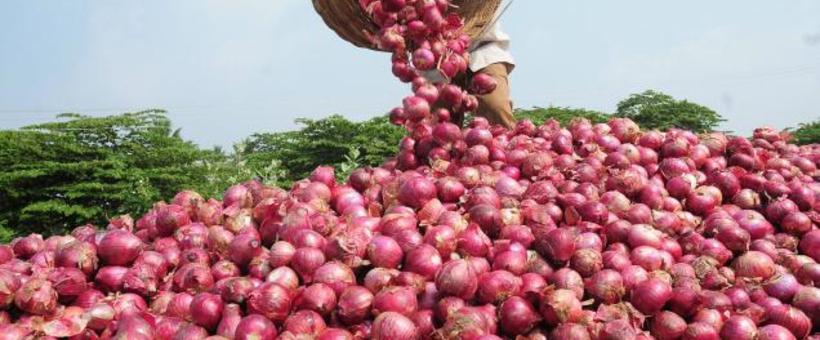
Hili ni rundu kubwa la vitunguu vyekundu vilivyovunwa vikiwa vimependizwa chini labda kwenye shamba au eneo la kuhifadhia ,kuna mtu anaonekana akishughulikia vitunguu hivi labda akipakia au kuviweka sawa.